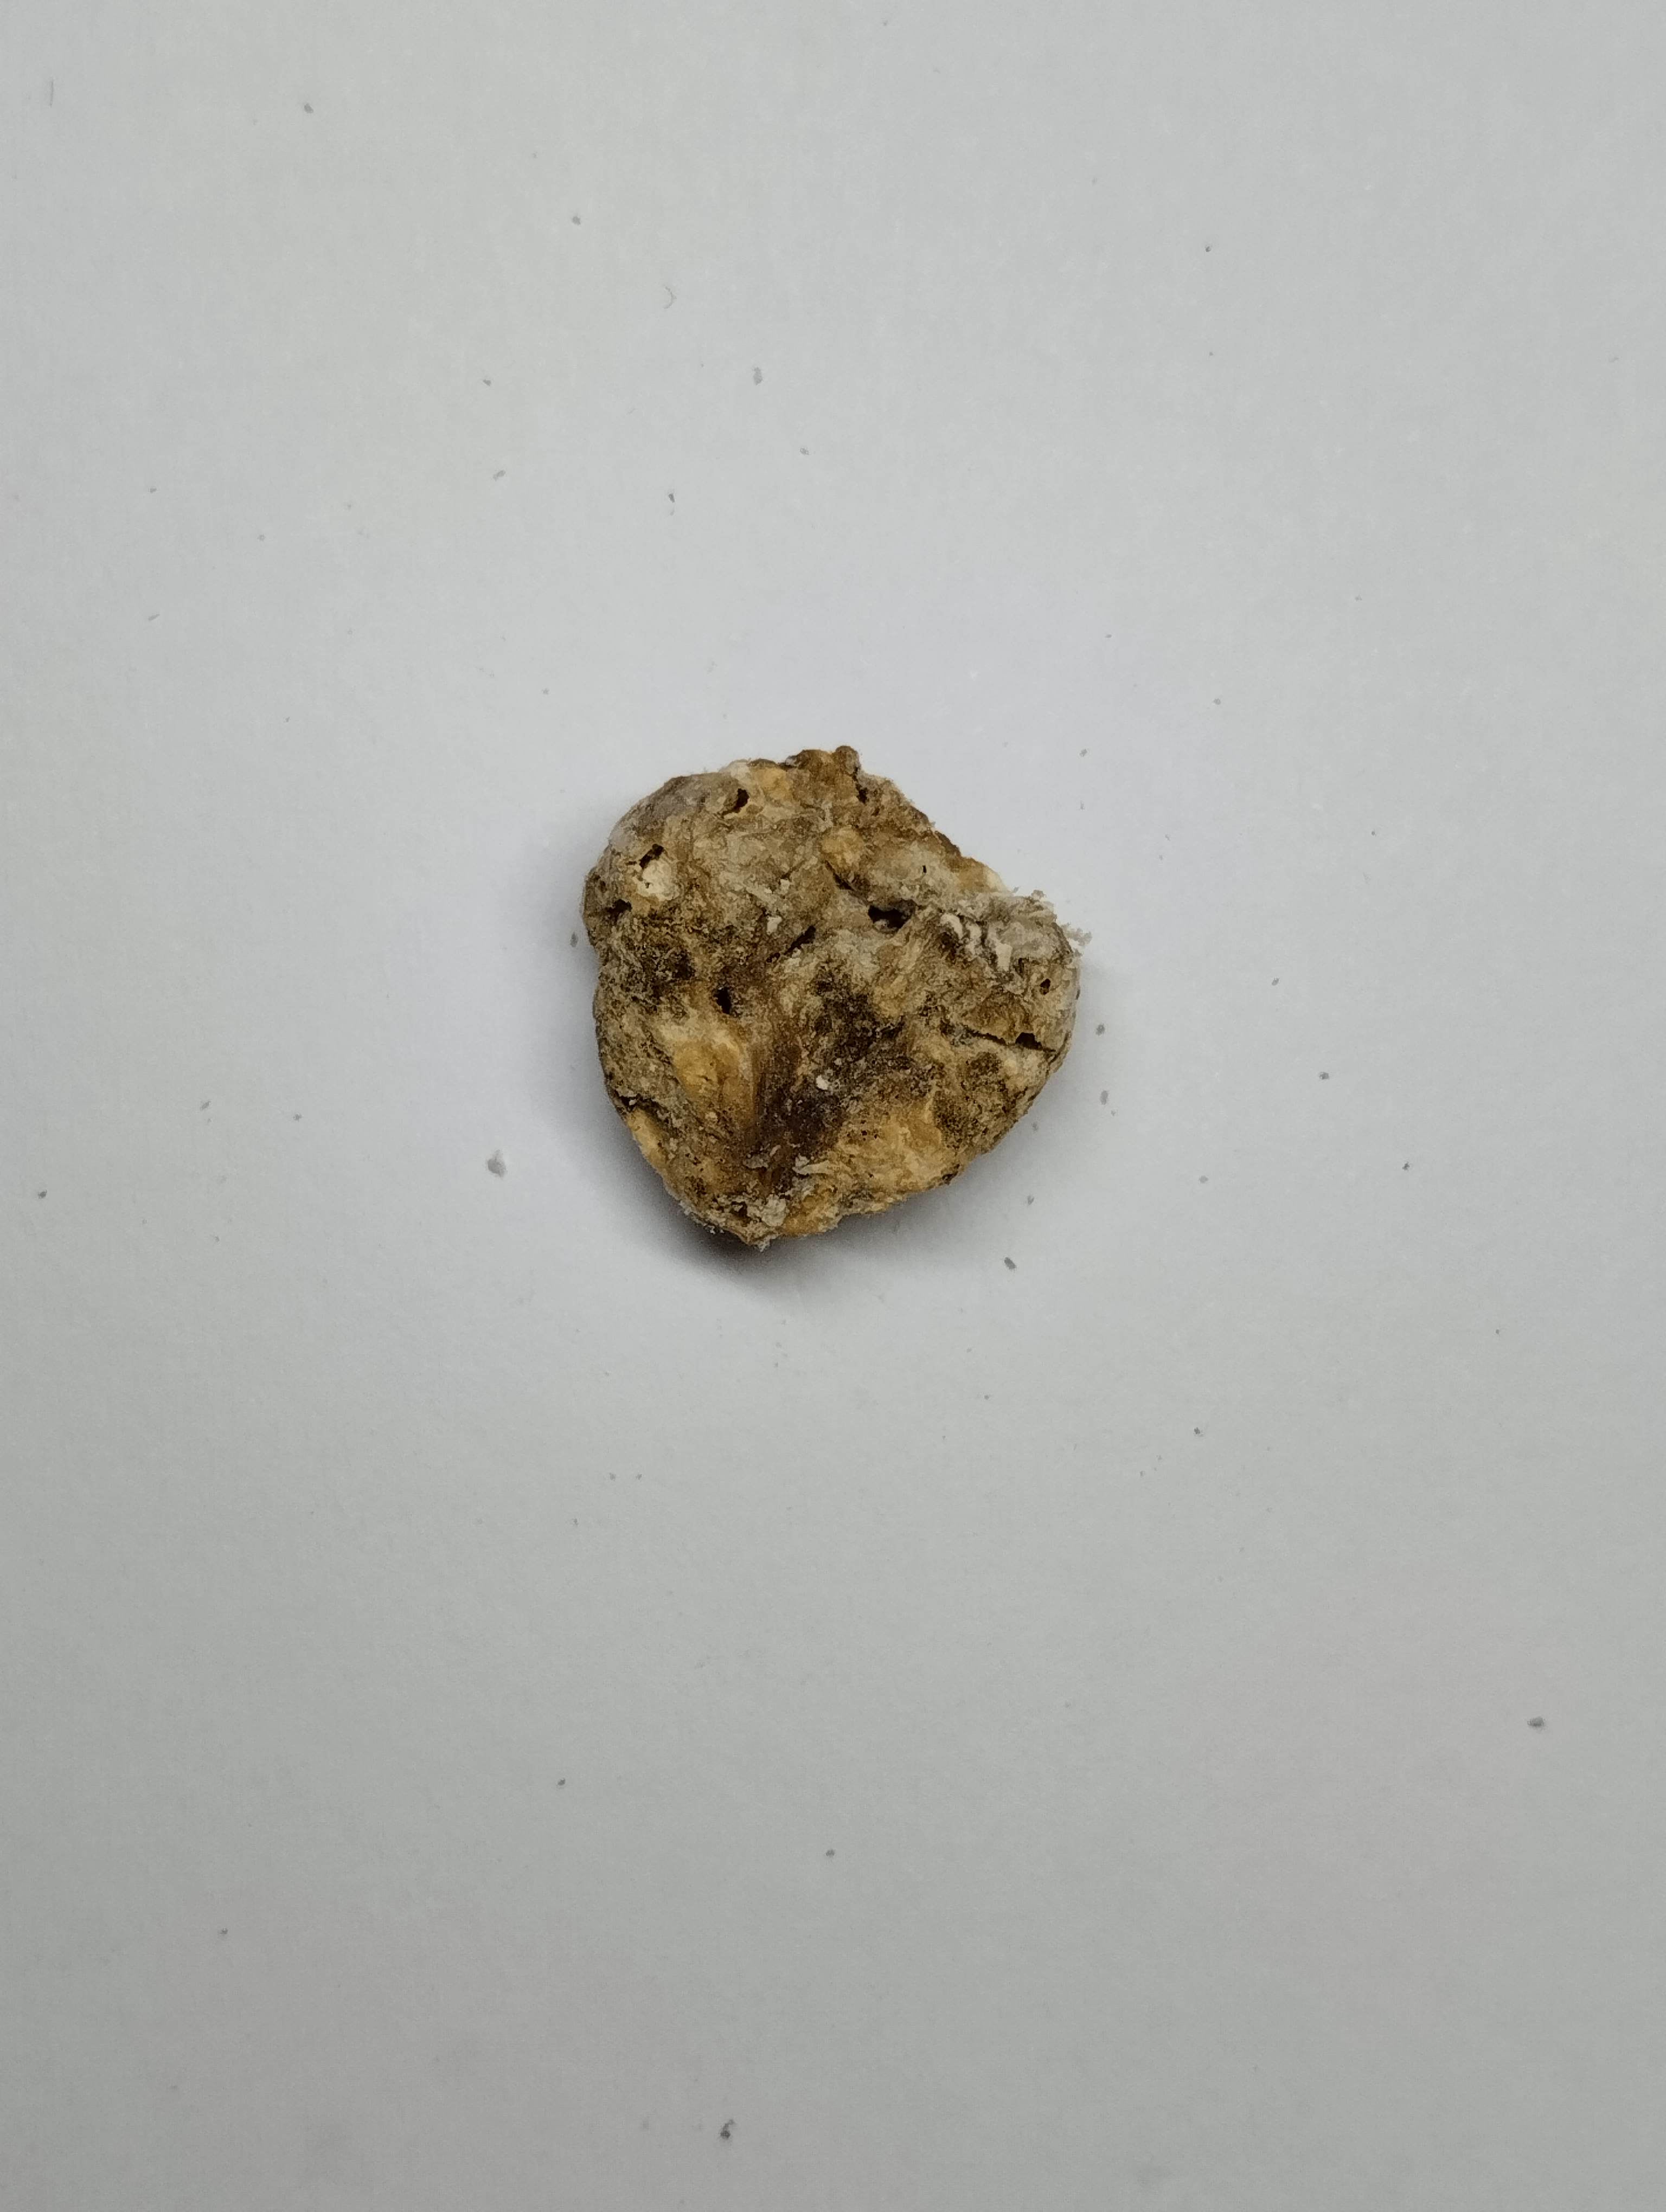
Label: rusak (damaged seed)